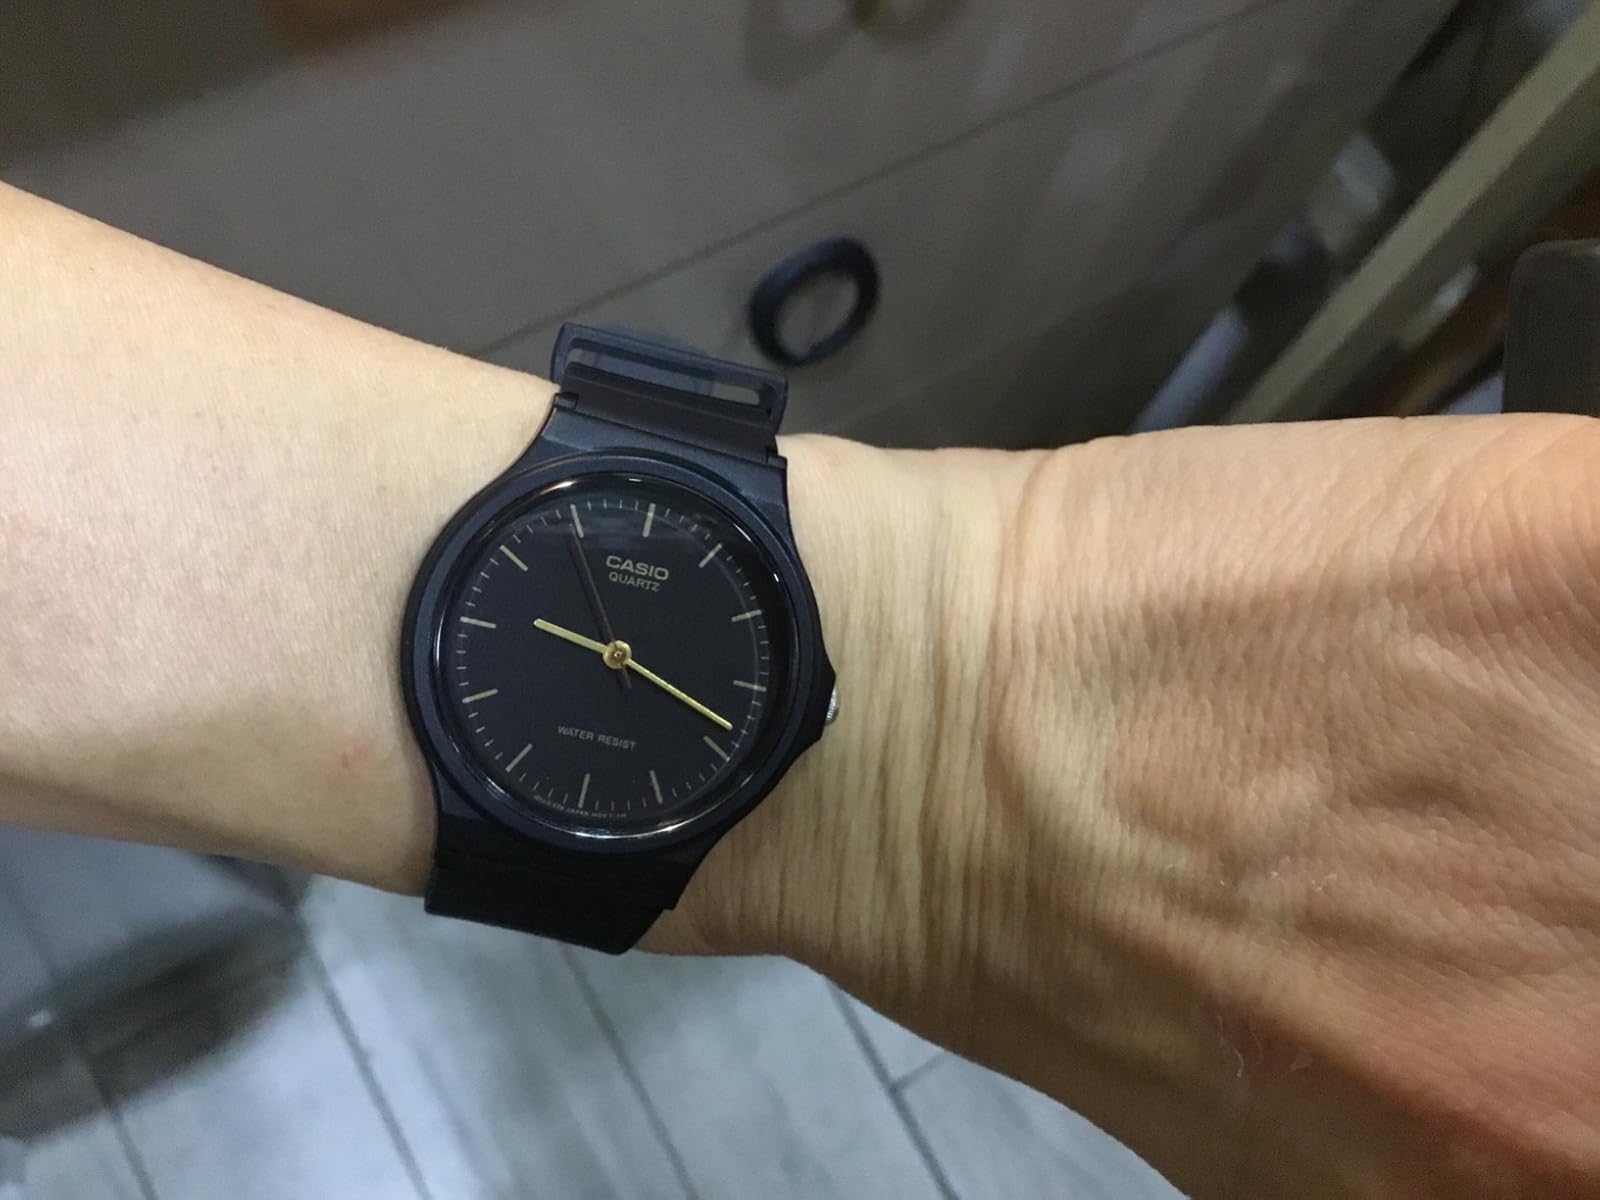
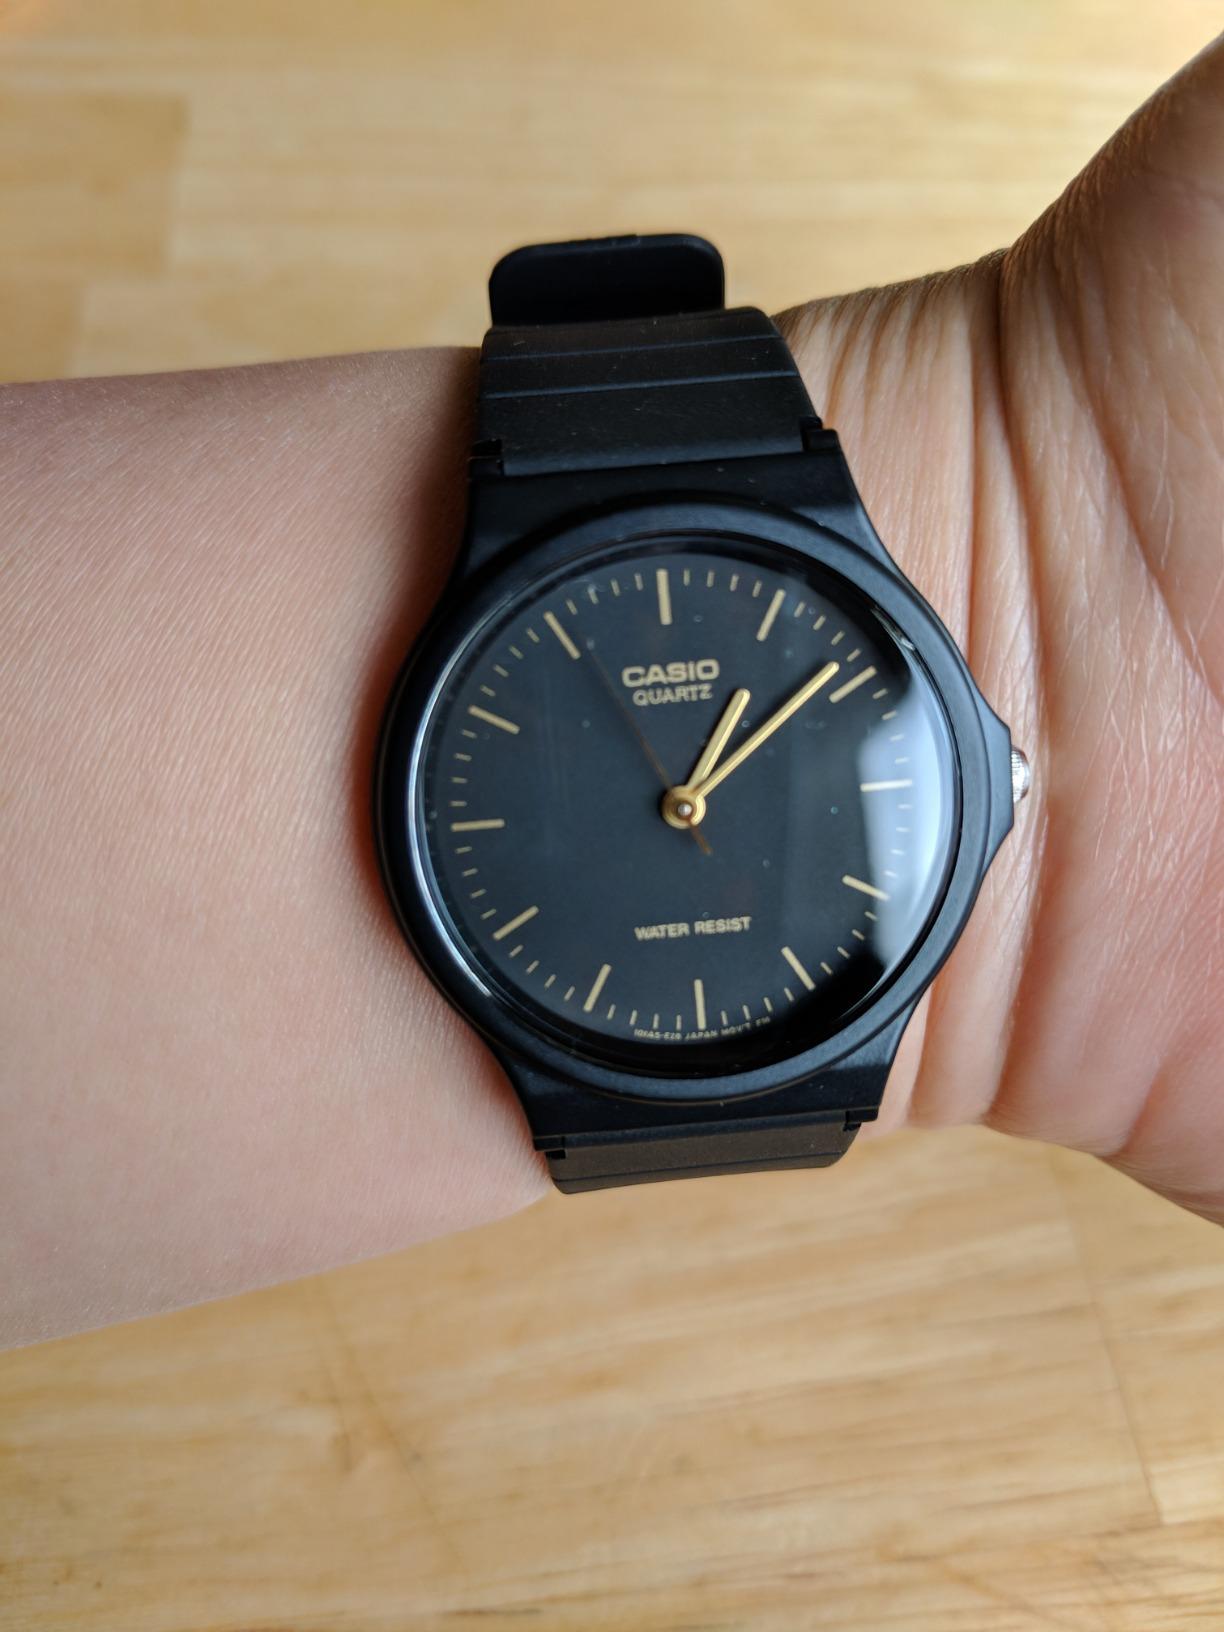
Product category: accessories_watch
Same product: yes